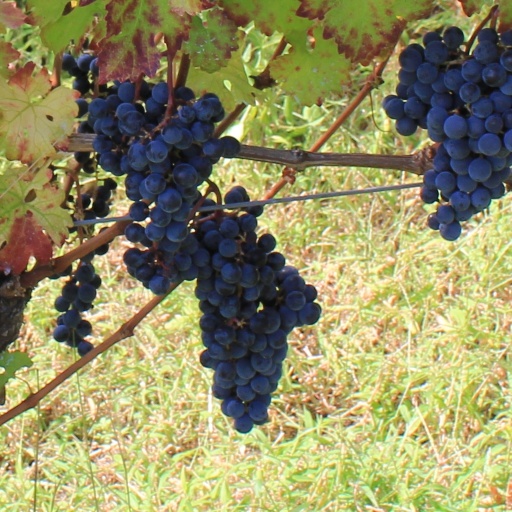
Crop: grape